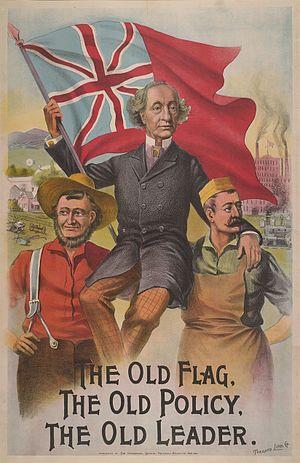
""Le vieux drapeau, les vieux principes, le vieux chef"". Campagne électorale de 1891."
John Alexander Macdonald est un juriste et homme d'État canadien. Il est le 1ᵉʳ Premier ministre du Canada, de 1867 à 1873 puis de 1878 à 1891. Il est considéré comme l'un des principaux Pères de la Confédération. Figure dominante de la politique canadienne, sa carrière s'est étendue sur près d'un demi-siècle. Il est resté Premier ministre pendant 19 ans, une durée dépassée seulement par William Lyon Mackenzie King.
La 2ᵉ législature canadienne débuta du 5 mars 1873 jusqu'au 2 janvier 1874. Les députés la composant furent élus lors des élections de 1872 disputée du 20 juillet au 12 octobre 1872. Ce parlement fut légèrement modifié à la suite de démissions et d'élections partielles organisées avant sa dissolution.
Le drapeau du Canada, surnommé l’Unifolié est le drapeau national et le pavillon national du Canada. C'est un drapeau rouge portant dans un carré blanc une feuille rouge d'érable stylisée à onze pointes. Adopté en 1965, il était le premier drapeau national officiellement adopté au Canada pour remplacer l’Union Flag.
L'élection fédérale canadienne de 1891 se déroule le 5 mars 1891 afin d'élire les députés de la septième législature à la Chambre des communes du Canada. Il s'agit de la septième élection générale depuis la confédération canadienne en 1867. La victoire est remportée par le Parti conservateur du Canada, dirigé par sir John A. Macdonald.